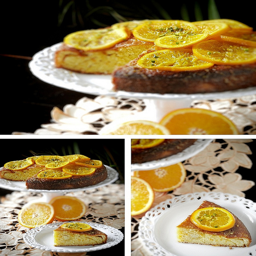
A cake on a cake plate topped with sliced lemon wedges.
A yellow cake is displayed with orange slices on it.
A dessert cake with sliced lemons on top.
Cake on a plate with orange garnish.
A cake on a white platter with sliced oranges on top.